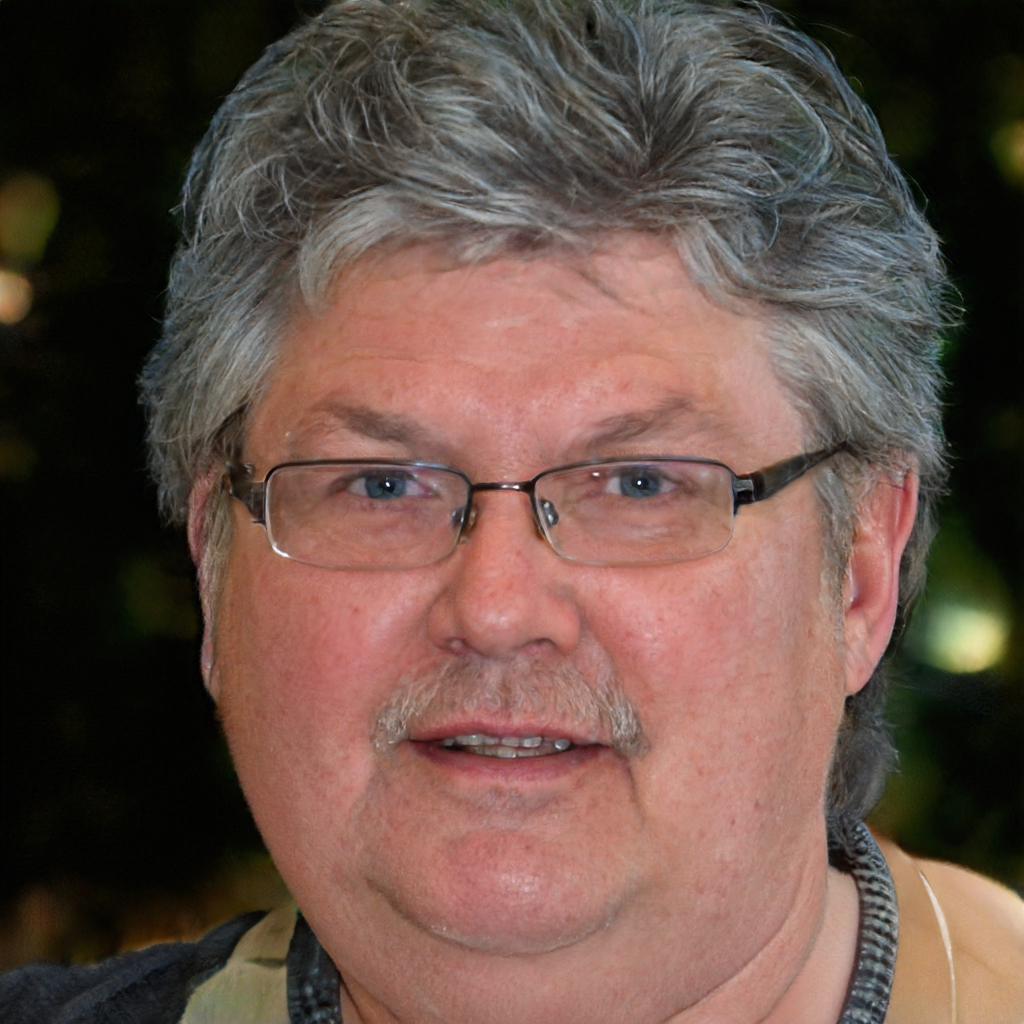
Portrait style: Real Portrait